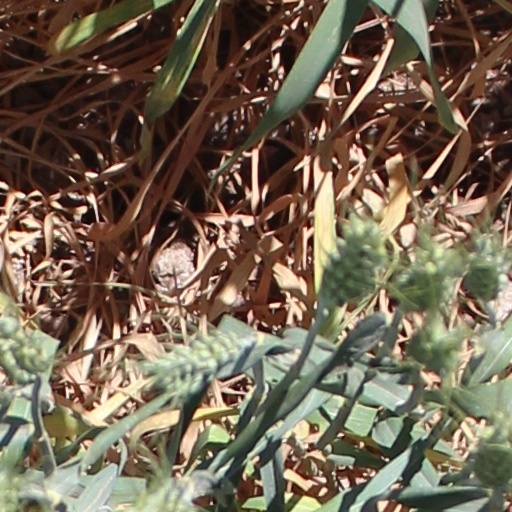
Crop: wheat